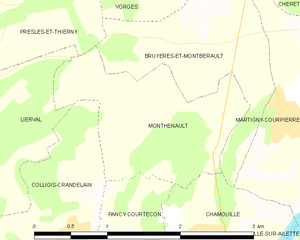
Carte des communes françaises: Monthenault